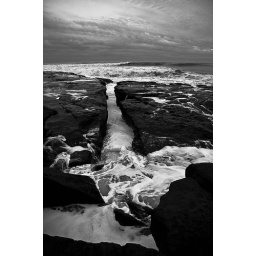
Sea Crack in black and white